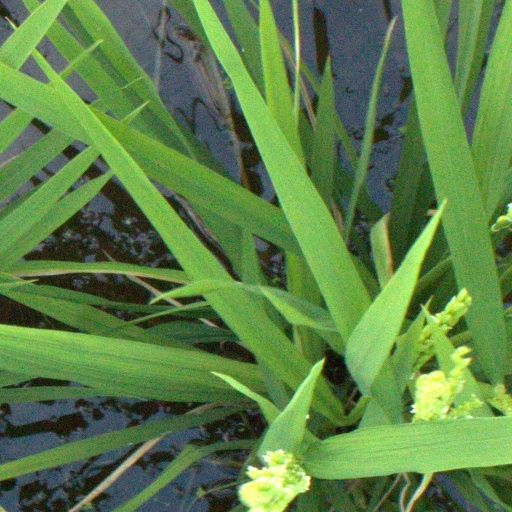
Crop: rice